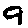
Label: 9